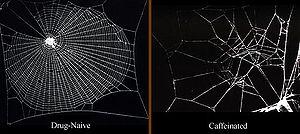
Une toile d'araignée est un des types de pièges en soie d'araignée que fabriquent les araignées pour capturer leurs proies.